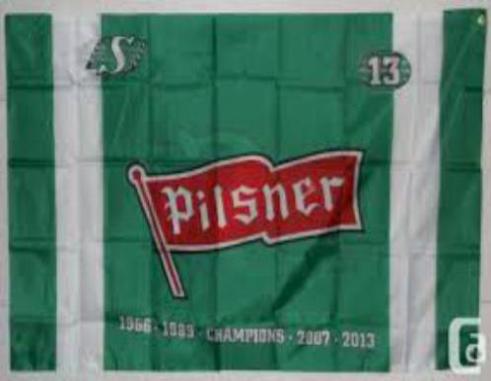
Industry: Food